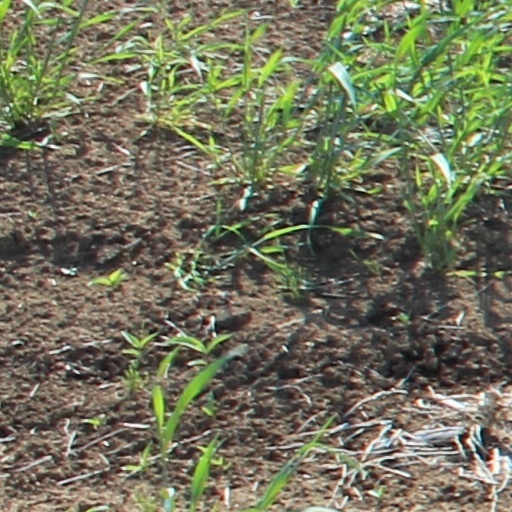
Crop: wheat